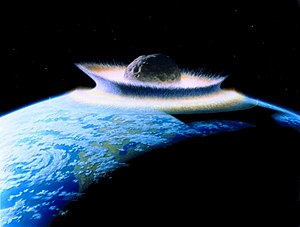
Nedslagskrater
En tegners opfattelse af et katastrofalt nedslag af en asteroide på den unge Jord.
En tegners opfattelse af et kastrofalt asteroidenedslag på den unge Jord. Et nedslag af en asteroide med en diameter på 1000 km ville fuldstændig sterilisere Jorden.
Et nedslagskrater eller et meteoritkrater er en cirkelformet fordybning på overfladen af en planet, en måne eller en asteroide som er forårsaget af en kollision med et mindre himmellegeme, som regel en meteorit også kaldet et meteoritnedslag. På jorden bliver der ofte dannet en kratersø i et sådan krater og i større nedslagskratere bliver der ofte dannet en ø eller til og med en ring af øer i centeret af krateret.